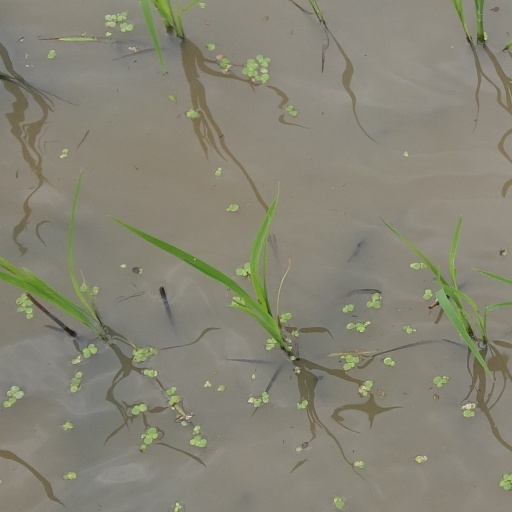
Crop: rice